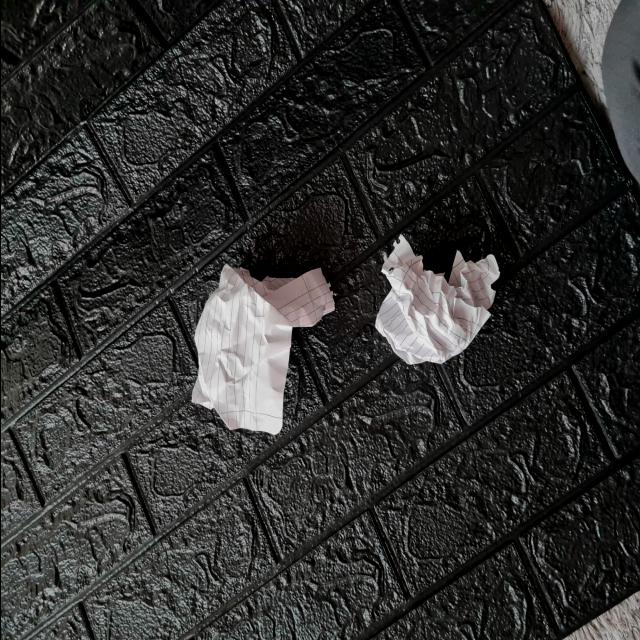
Label: tissues